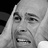
Emotion: sad